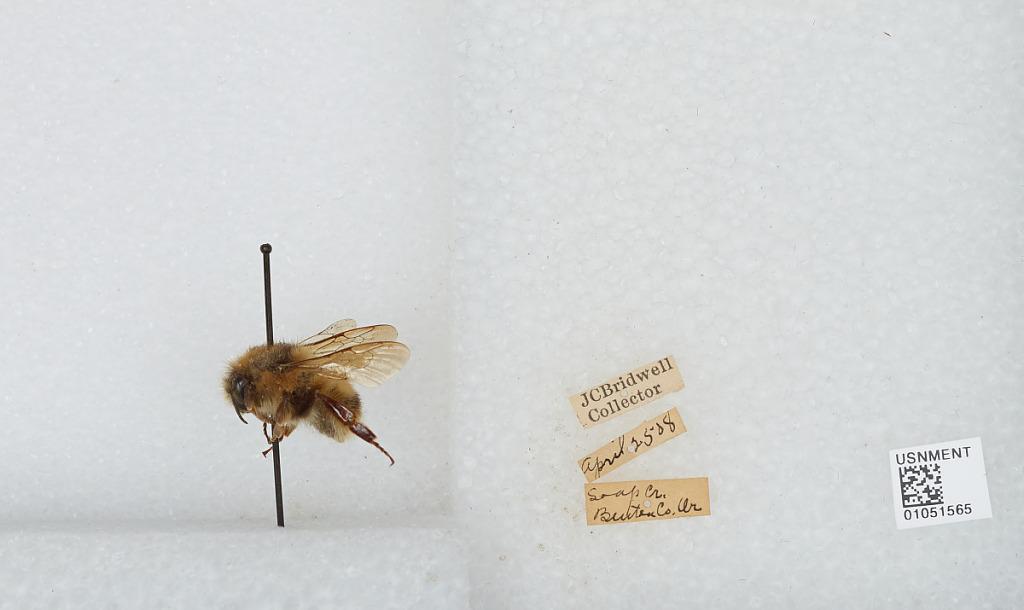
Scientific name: Bombus sp.
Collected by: J. Bridwell
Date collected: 1908-4-25
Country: United States
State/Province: Oregon
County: Benton
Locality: Soap Creek
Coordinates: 44.6853, -123.255